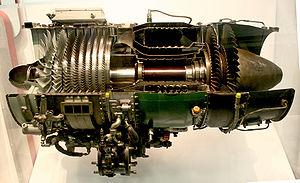
Le turboréacteur est un système de propulsion qui transforme le potentiel d'énergie chimique contenu dans un carburant, associé à un comburant qu'est l'air ambiant, en énergie cinétique permettant de générer une force de réaction en milieu élastique dans le sens opposé à l'éjection.
Le General Electric J85 est un turboréacteur compact et léger qui a obtenu un succès notable : mis en service en 1960, il a été construit depuis à plus de 15 000 exemplaires et est toujours en service quarante ans plus tard.